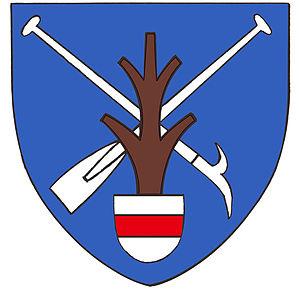
Ardagger est une commune autrichienne du district d'Amstetten en Basse-Autriche.